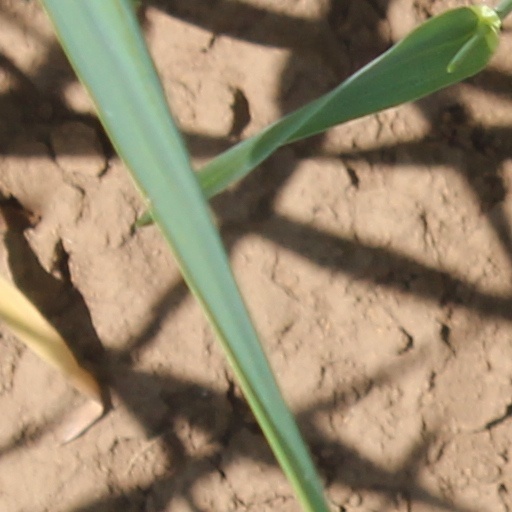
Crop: wheat